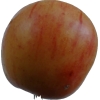
Label: apple